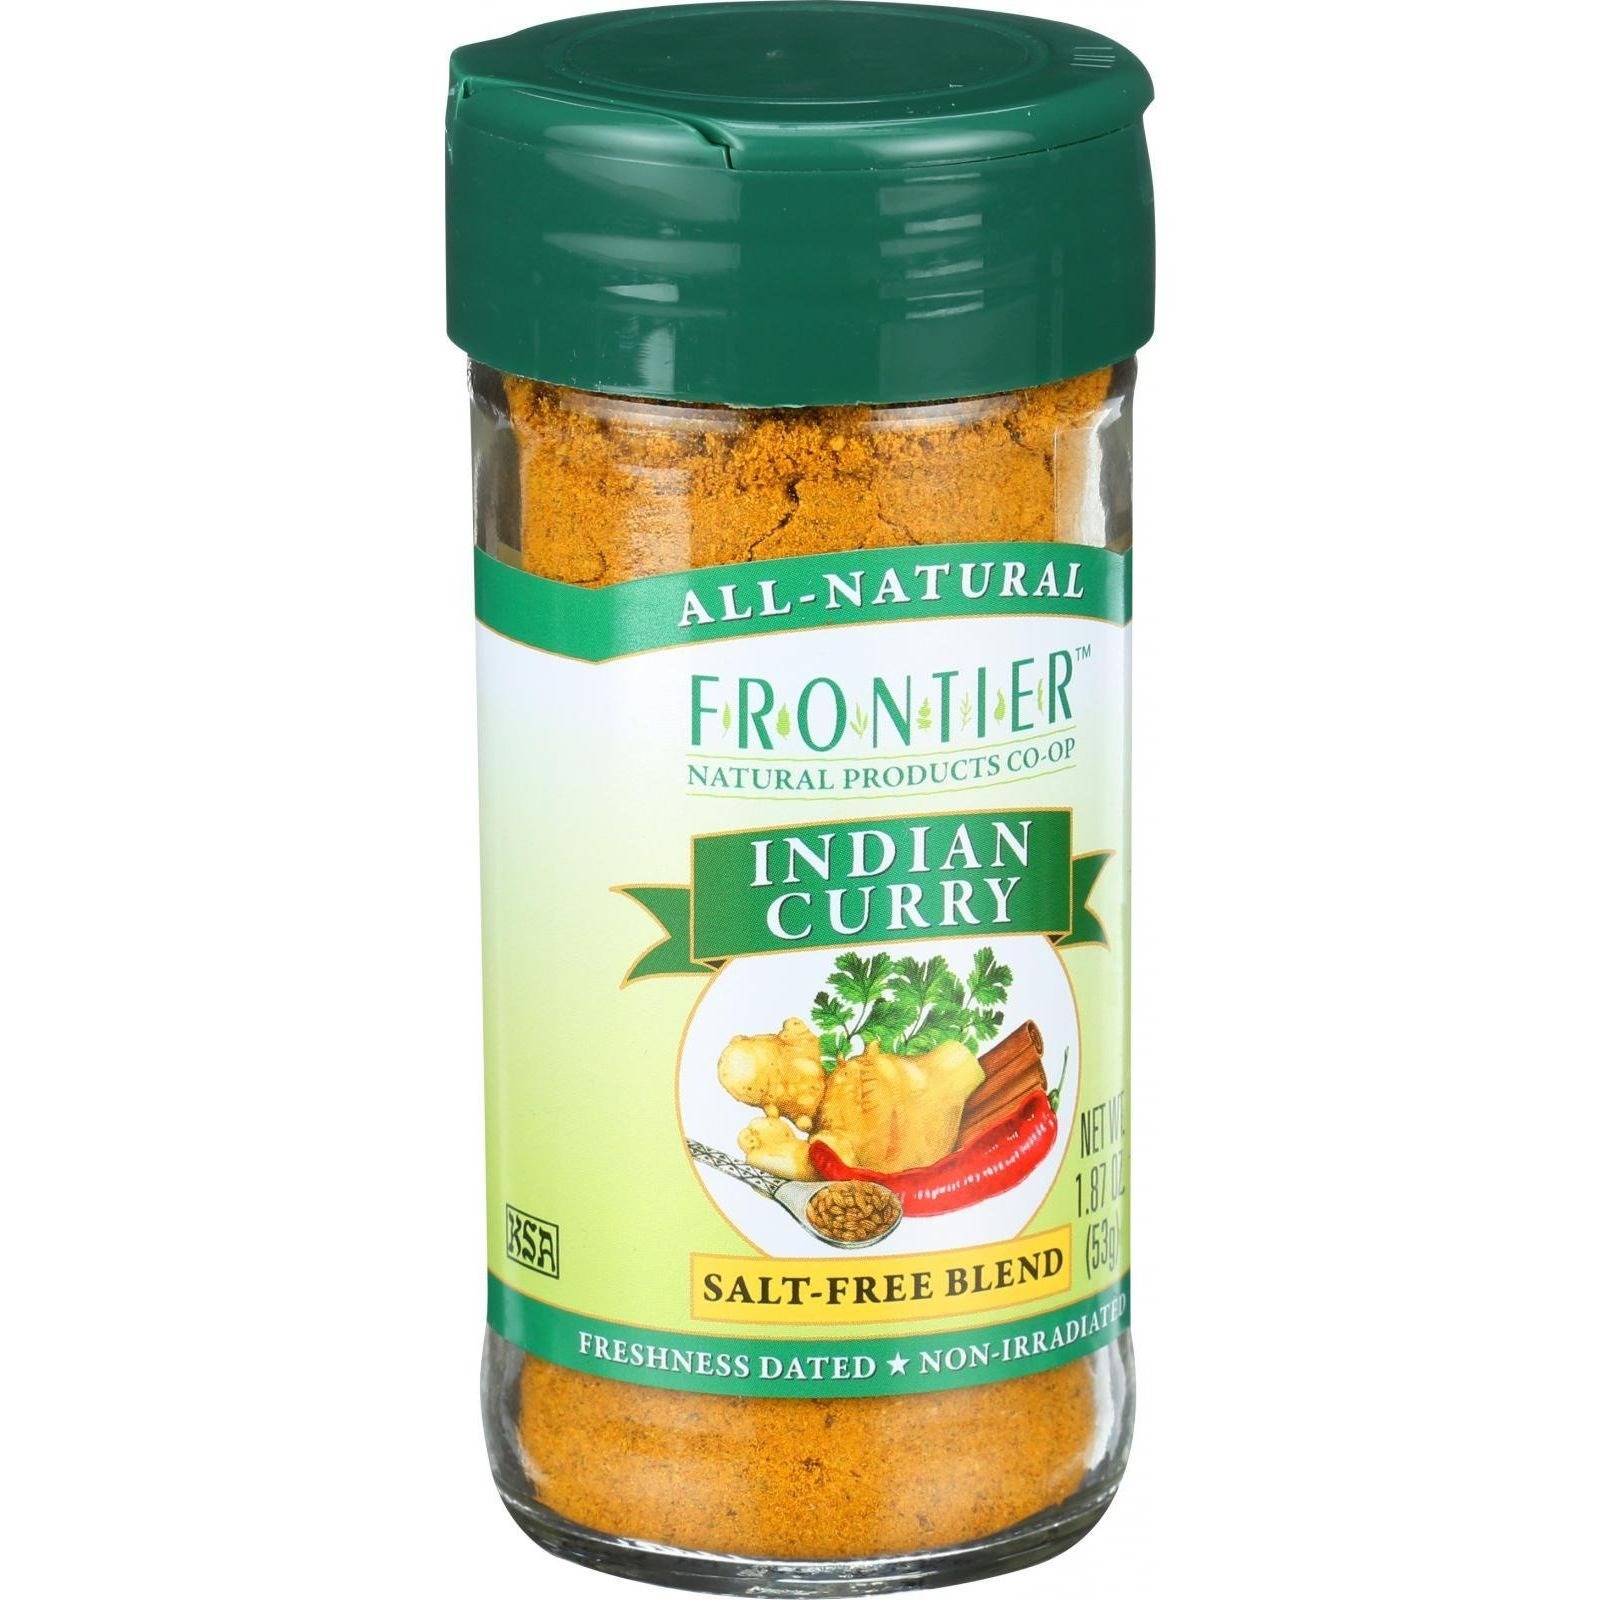
Item Name: Frontier Herb International Seasoning - Indian Curry - 1.87 oz
Value: 1.87
Unit: Fl Oz

Price: 4.09